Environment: lab
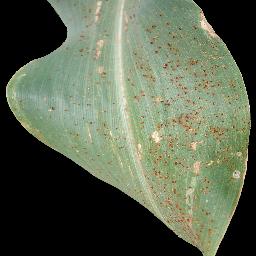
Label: common_rust